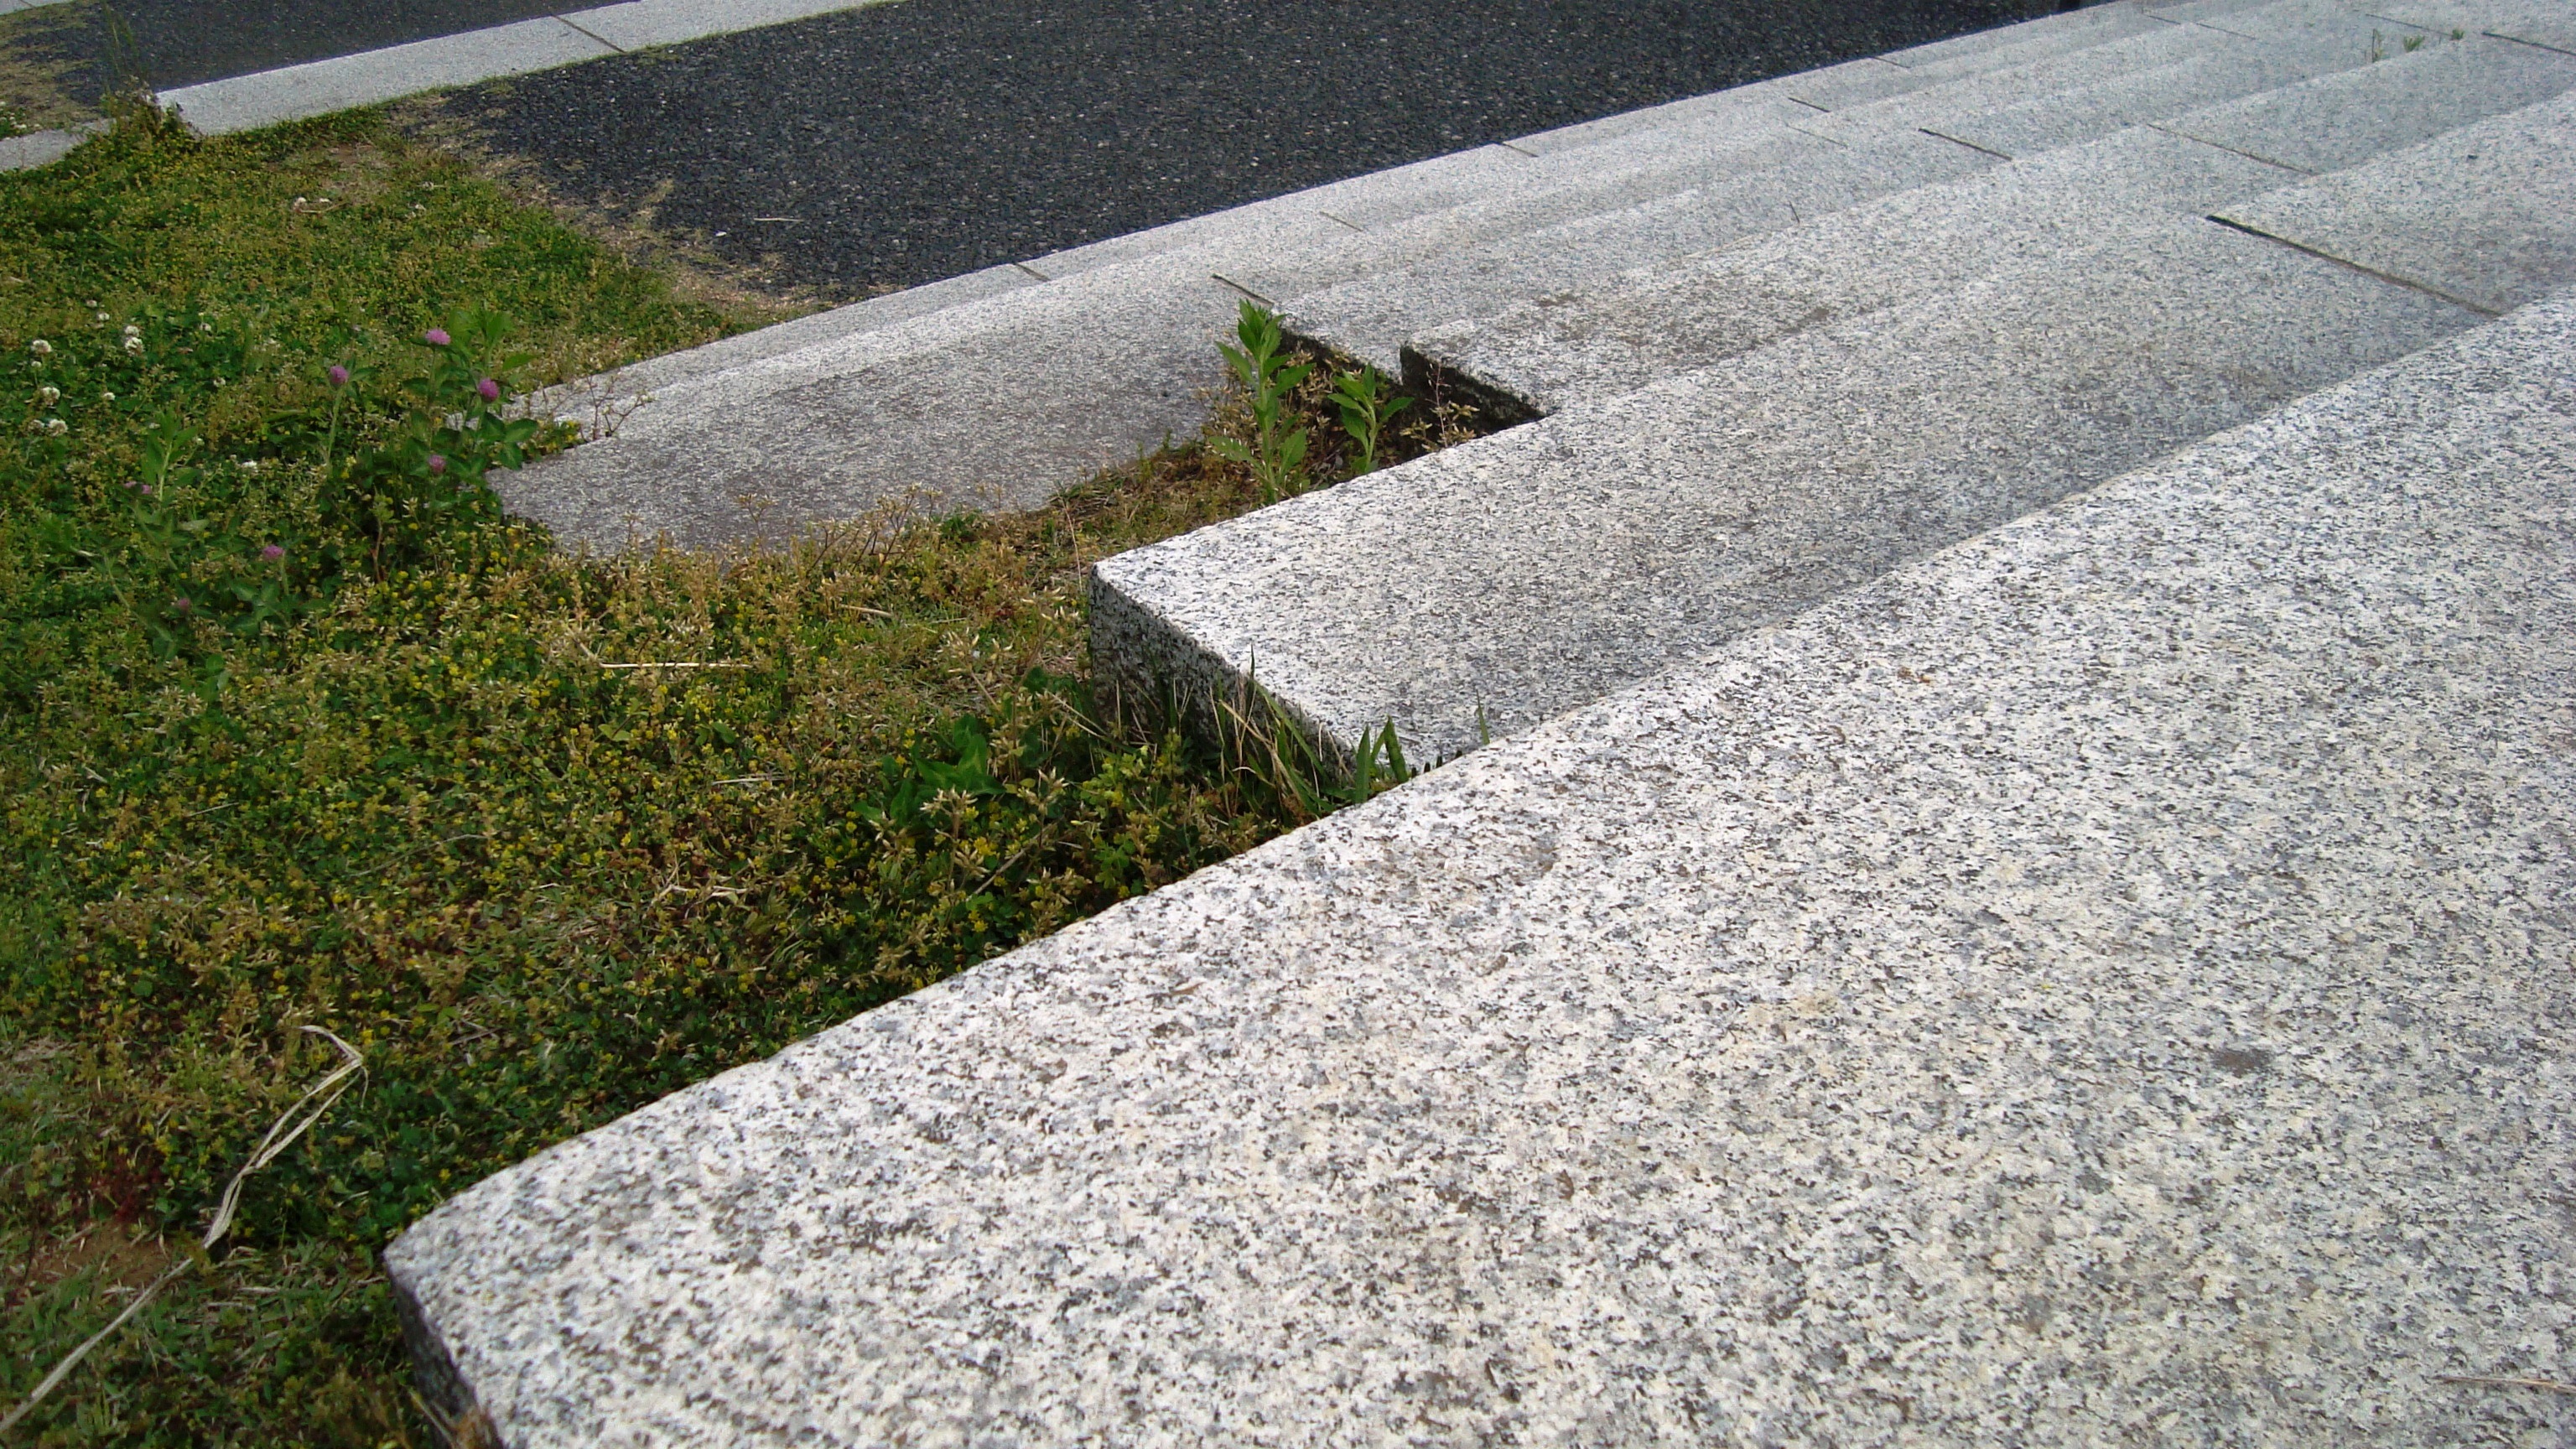
nature, grass, lawn, sidewalk, cobblestone, part, stone, asphalt, walkway, soil, japan, lane, material, gravel, stairs, granite, driveway, flooring, road surface